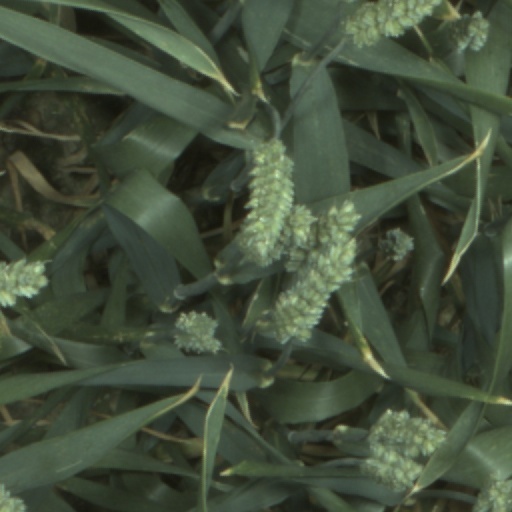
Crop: wheat